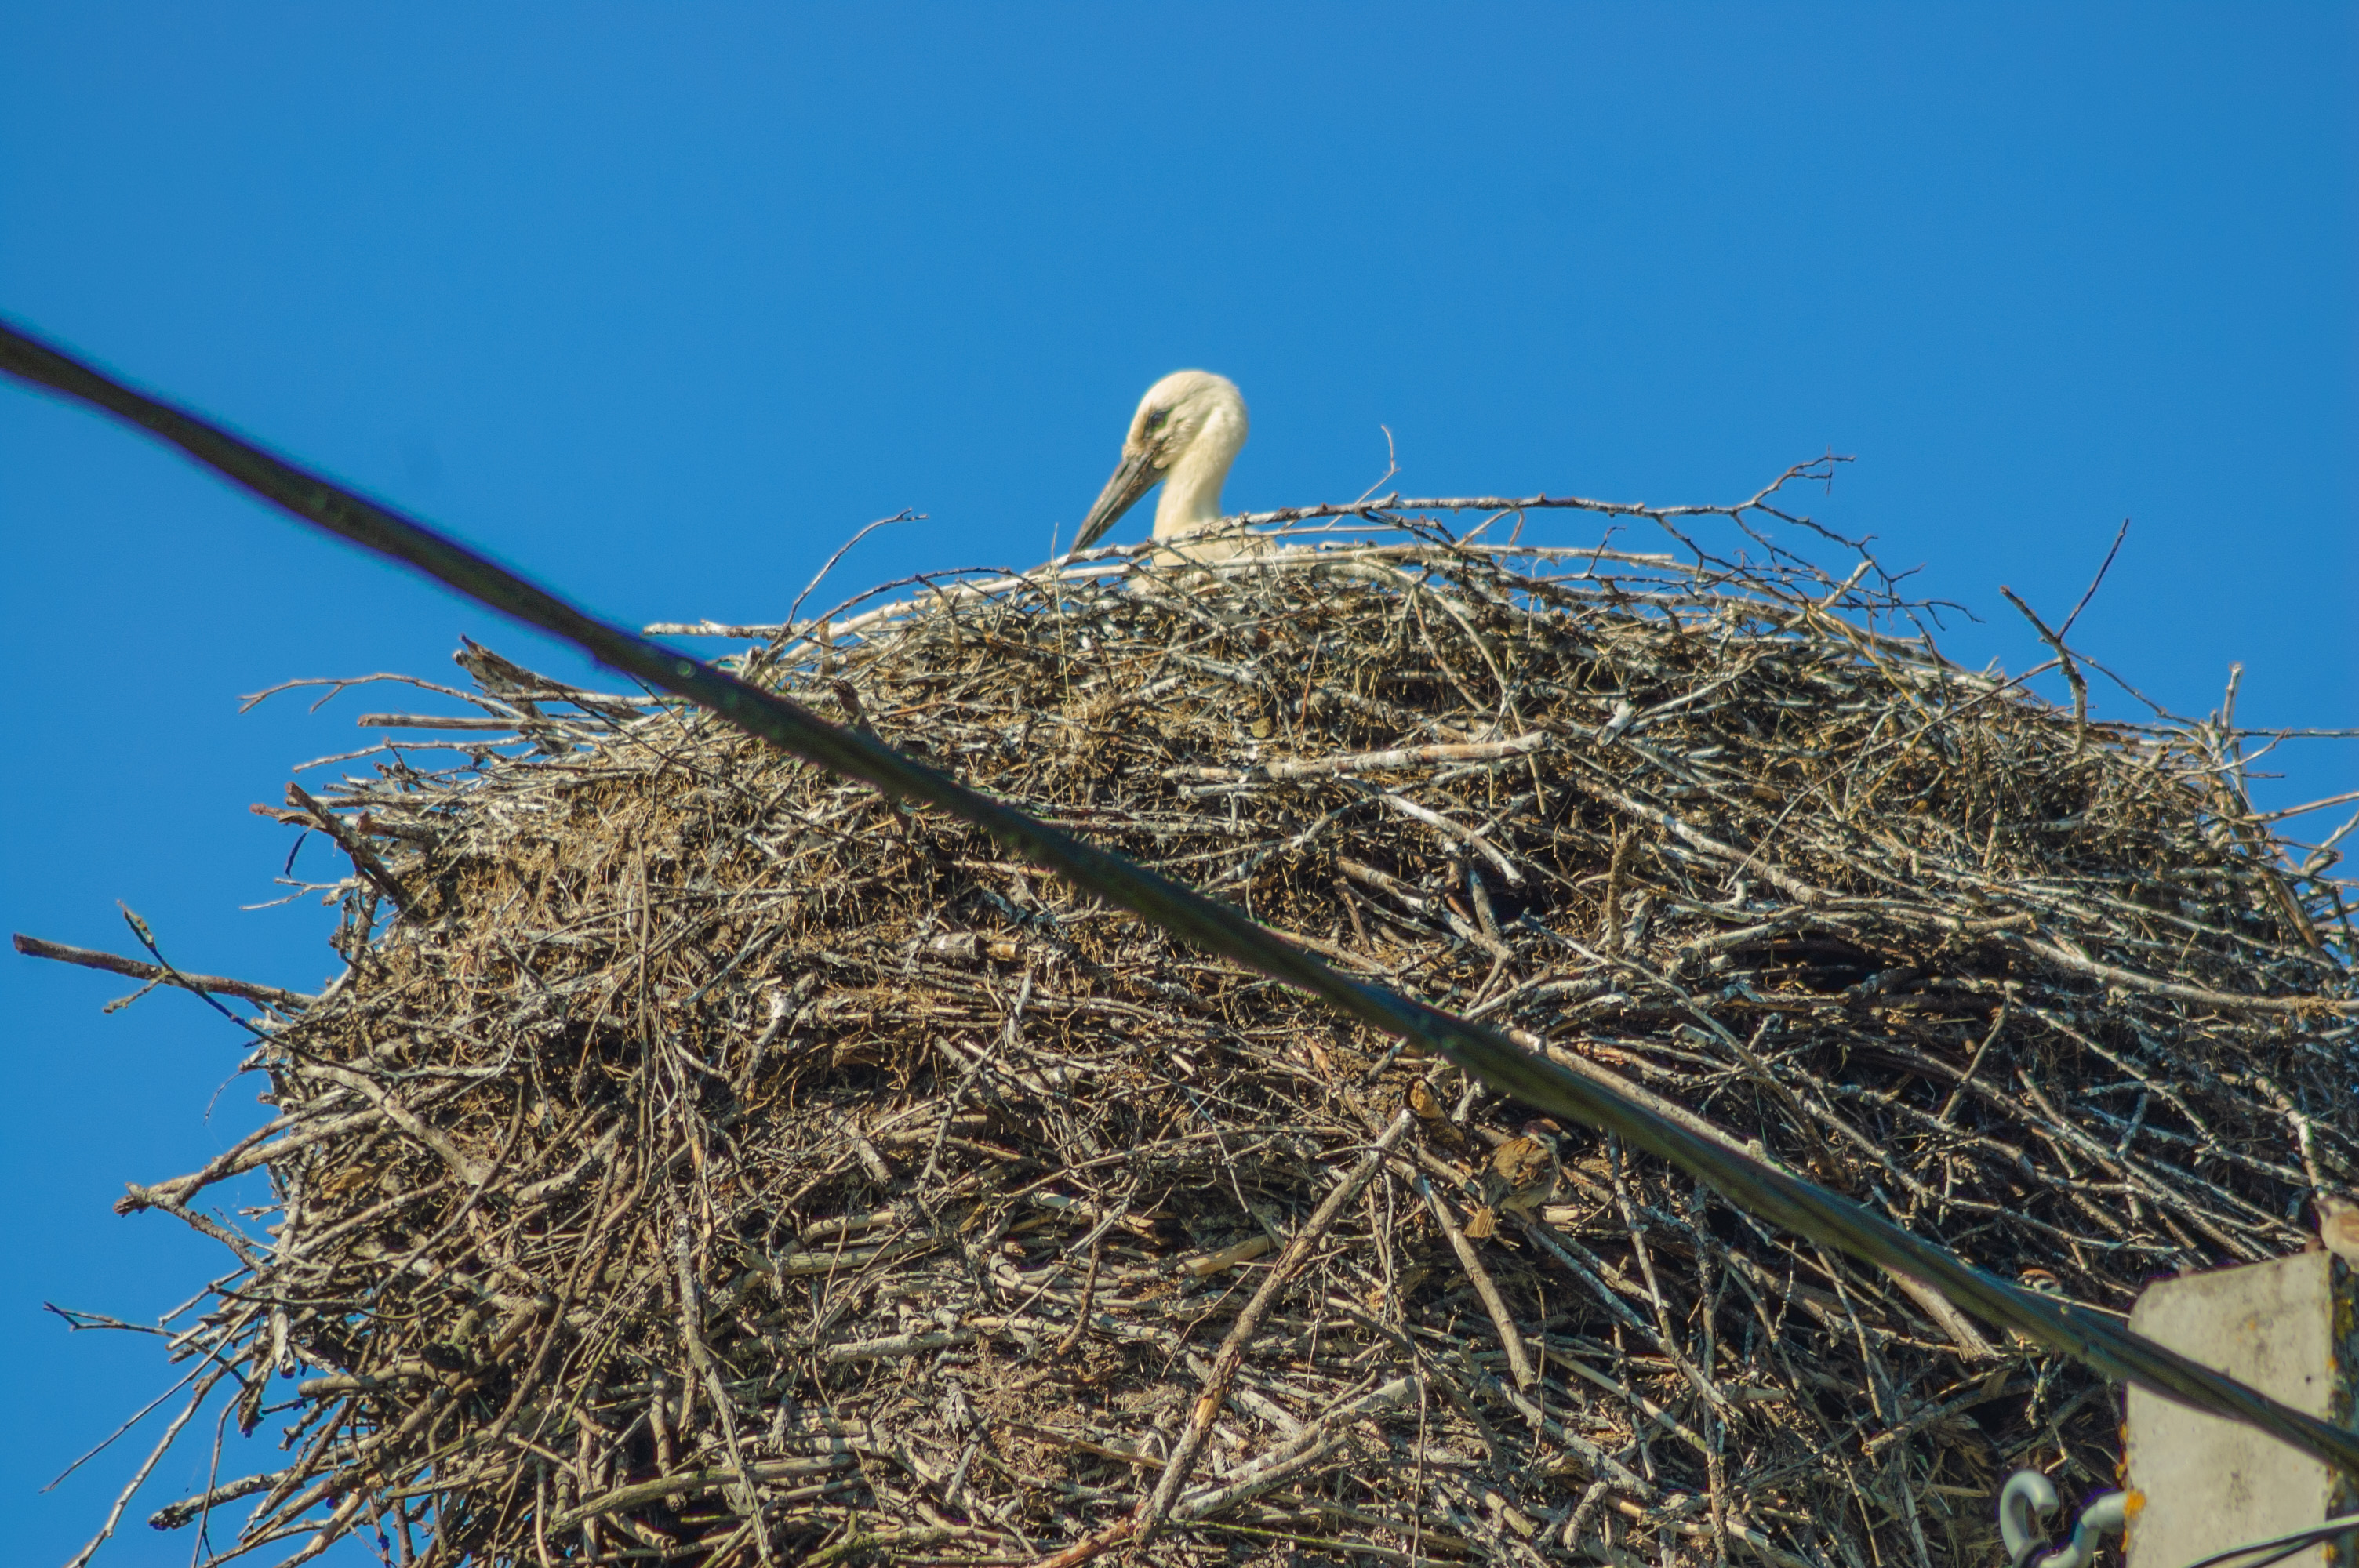
stork, nest, bird nest, bird, white stork, ciconiiformes, twig, branch, plant, beak, egret